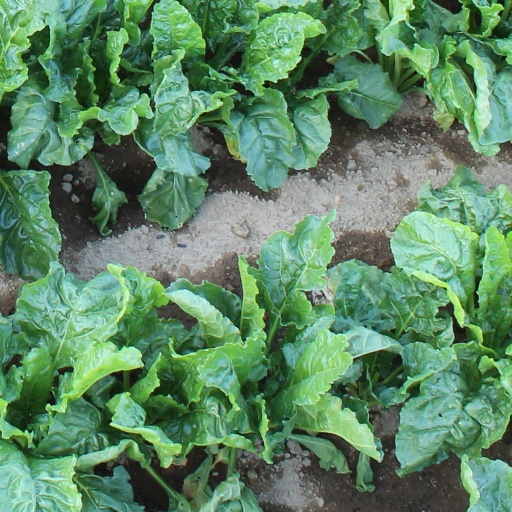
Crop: sugar beet